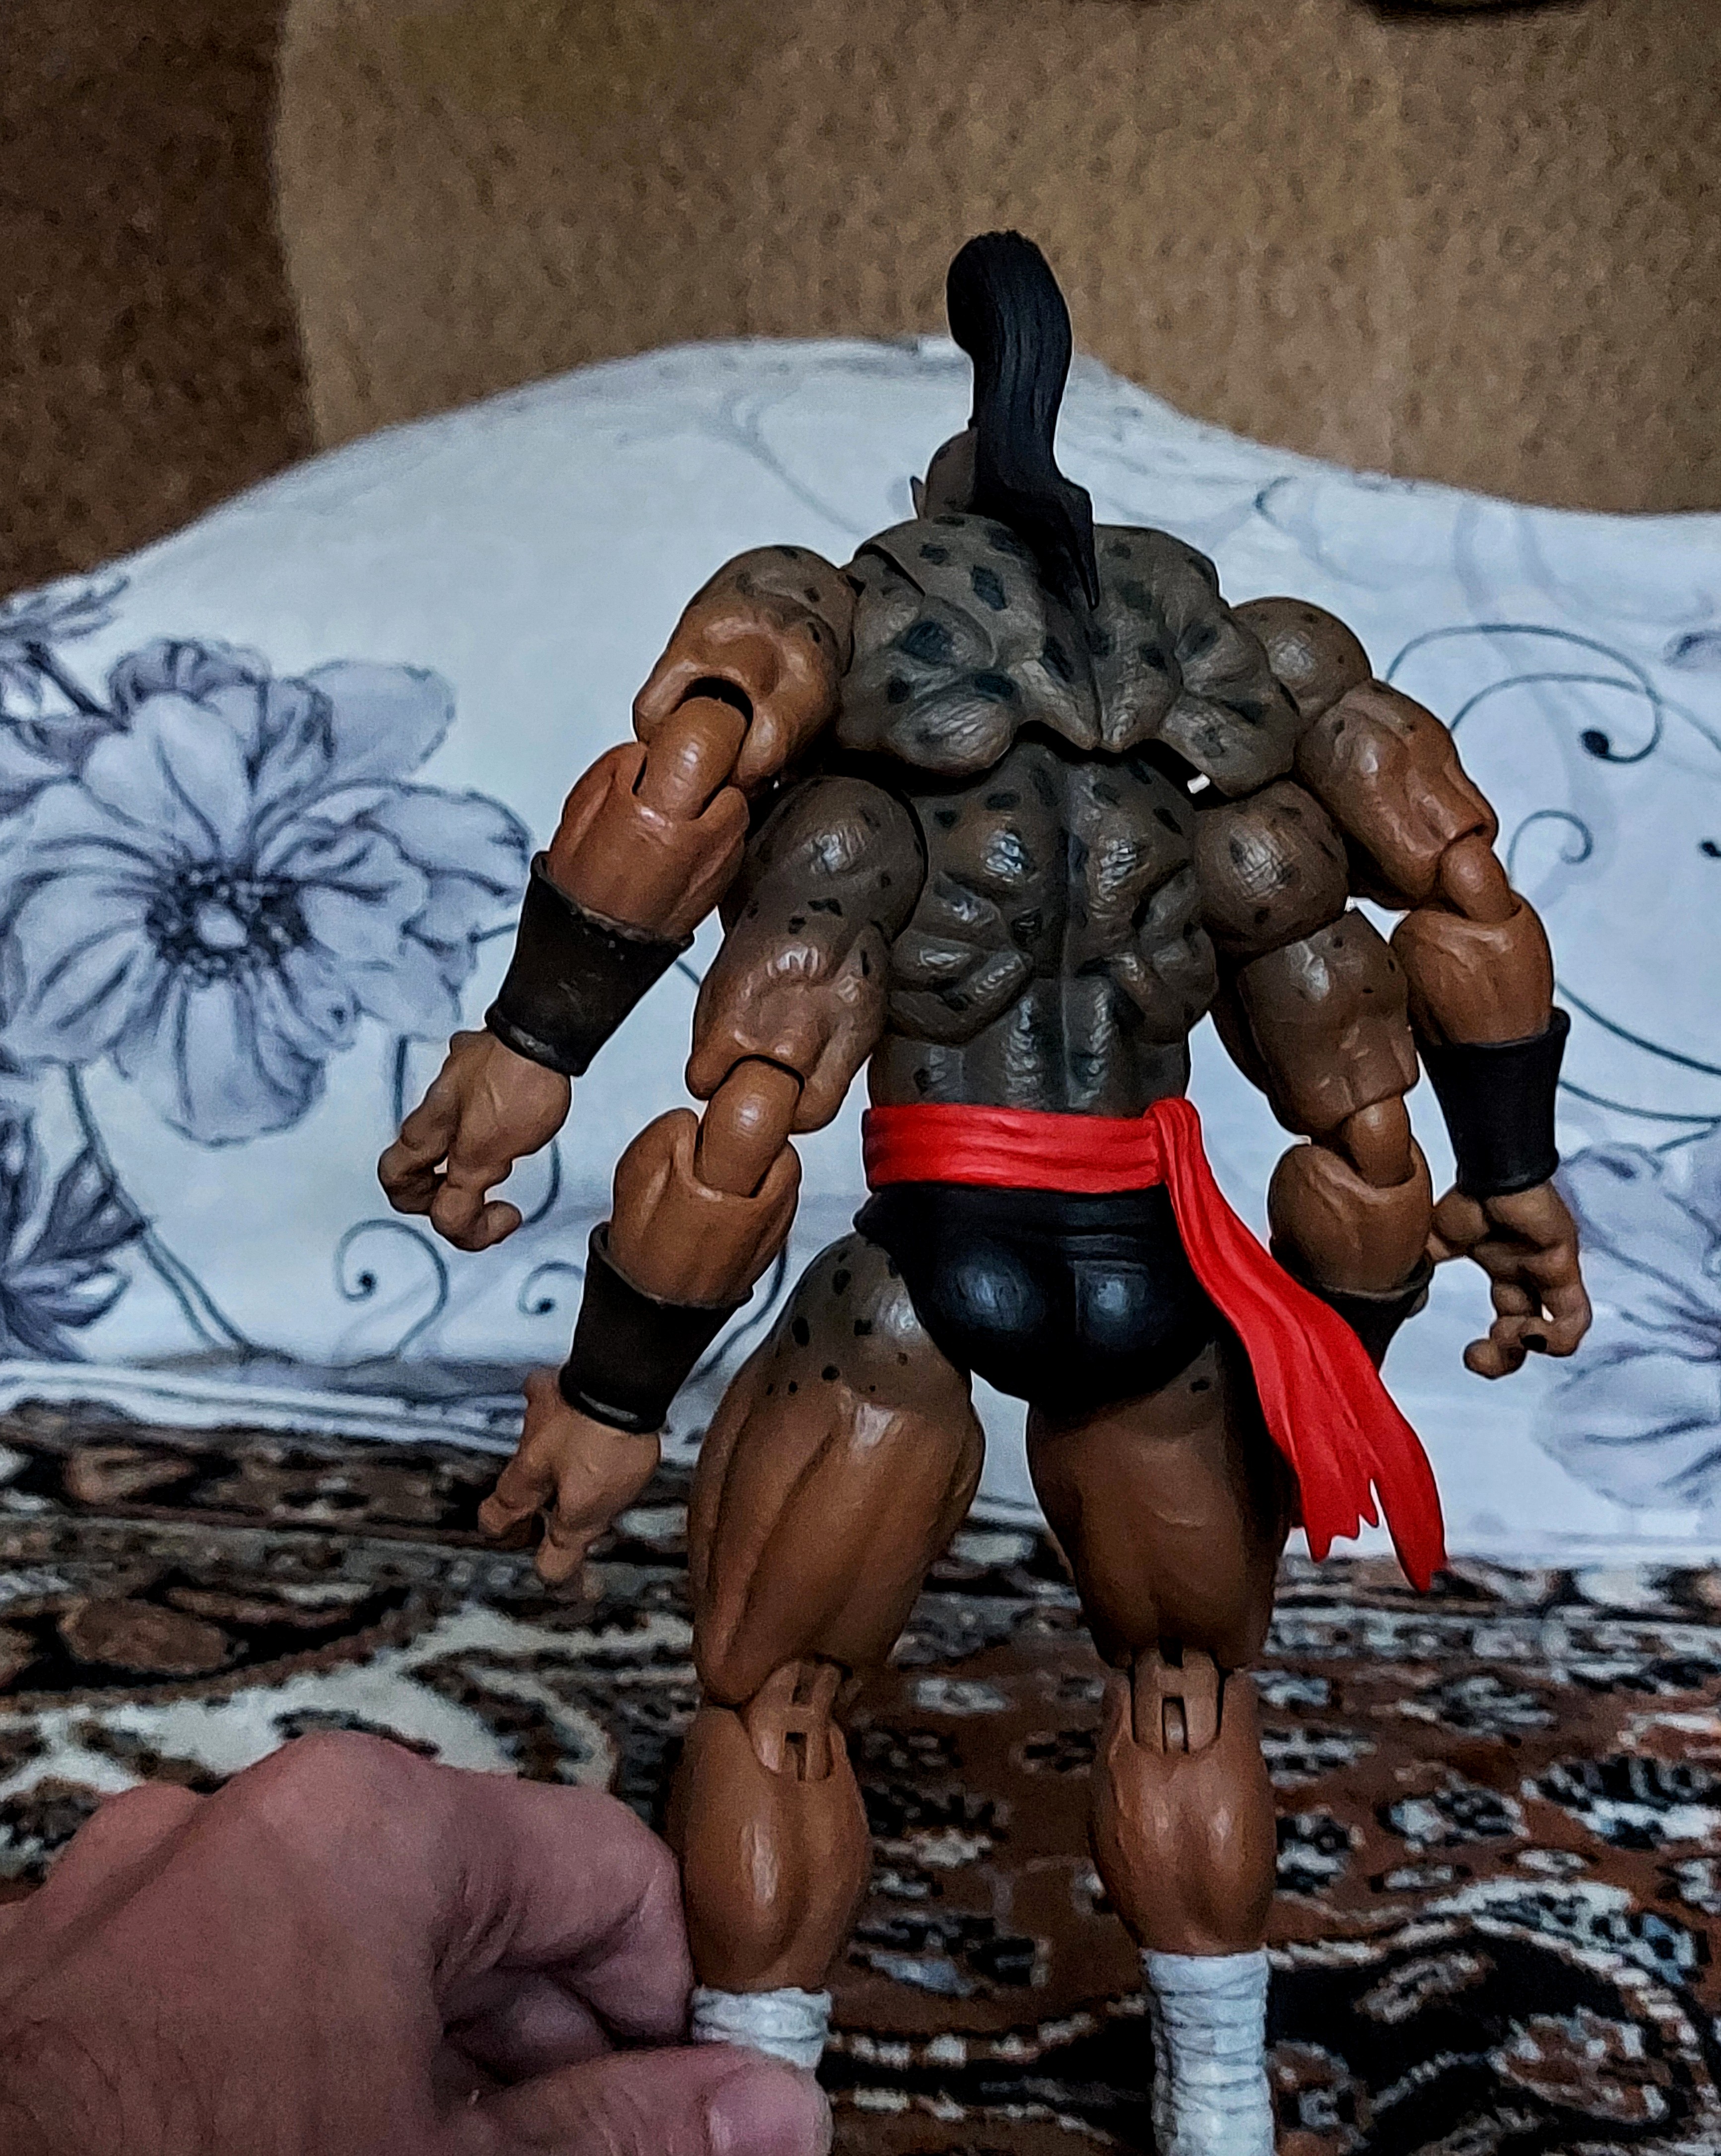
Shokan, storm, collectibles, warrior, fighter, action, figure, toy, art, armour, chest, fictional character, thigh, metal, illustration, action figure, carmine, fiction, costume, animation, collectable, visual arts, figurine, personal protective equipment, machine, wood, cuirass, pattern, belt, knight, flesh, superhero, Barechested